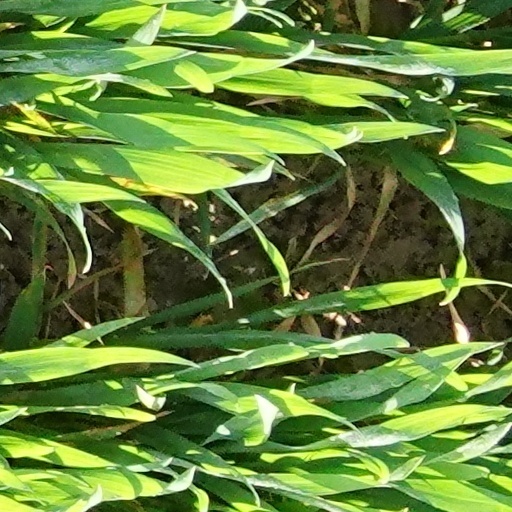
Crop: wheat